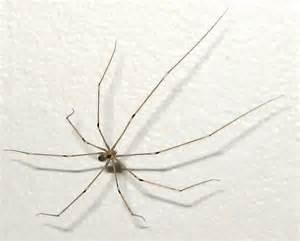
spider